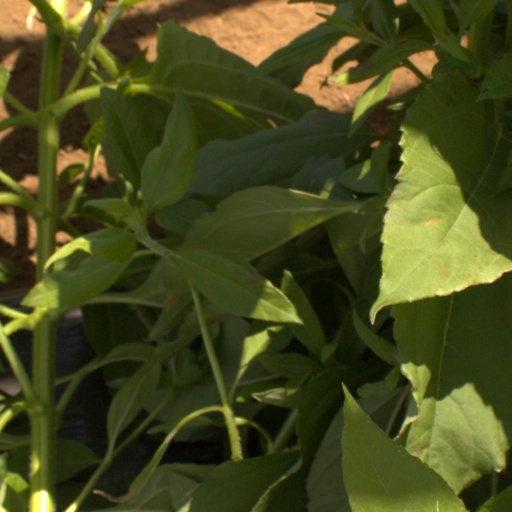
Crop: Jerusalem artichoke